Derick Brassard

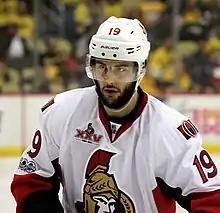
Brassard with the Senators in 2017

After three seasons with the Rangers, Brassard was the team's first offseason move in 2016, when he was traded to the Ottawa Senators on July 18 in exchange for Mika Zibanejad, who was "younger and faster" than Brassard. Although both teams had discussed the details of the trade earlier, Ottawa general manager Pierre Dorion wanted to wait until after July 15 to sign off on the deal, as it forced the Rangers to retain Brassard's $2 million signing bonus. Brassard joined the second line on his new team, serving as a left-handed skater to counterbalance first- and third-line centers Kyle Turris and Jean-Gabriel Pageau. He opened the season in a scoring slump: his only goal in the first 15 games of the year came in the season opener, although he had an additional five assists in that same span. He told reporters that it took "a while to adjust" to the new team, particularly coach Guy Boucher's affinity for changing offensive lines every game, but Brassard managed to finish the regular season with 14 goals and 39 points in 80 games. The Senators clinched a spot in the 2017 Stanley Cup playoffs, and Brassard recorded an additional eight points in their first-round victory over the Boston Bruins. Ottawa faced the Rangers in the second round of playoffs, and Brassard scored against his old team in the 3–1 series-clinching victory. Altogether, Brassard had 11 points in 19 postseason games before Ottawa was ousted by the Pittsburgh Penguins in the Eastern Conference finals.